1582 Cagayan battles

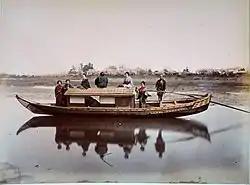
Japanese sampan-like river boat.

Around 1573, the Japanese began to exchange gold for silver on the Philippine island of Luzon, especially in the Cagayan Valley around the modern-day province of Cagayan, Manila, and Pangasinan, specifically the Lingayen area. In 1580, however, a ragtag group of pirates forced the natives of Cagayan into submission. These raiders were called wokou and had been previously fought by the Chinese Jiajing Emperor.